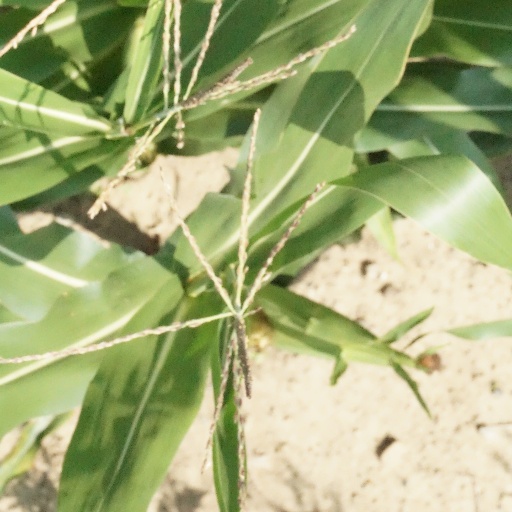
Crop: maize; corn